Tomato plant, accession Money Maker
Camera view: vertical (180 deg); turntable rotation: 150 degrees
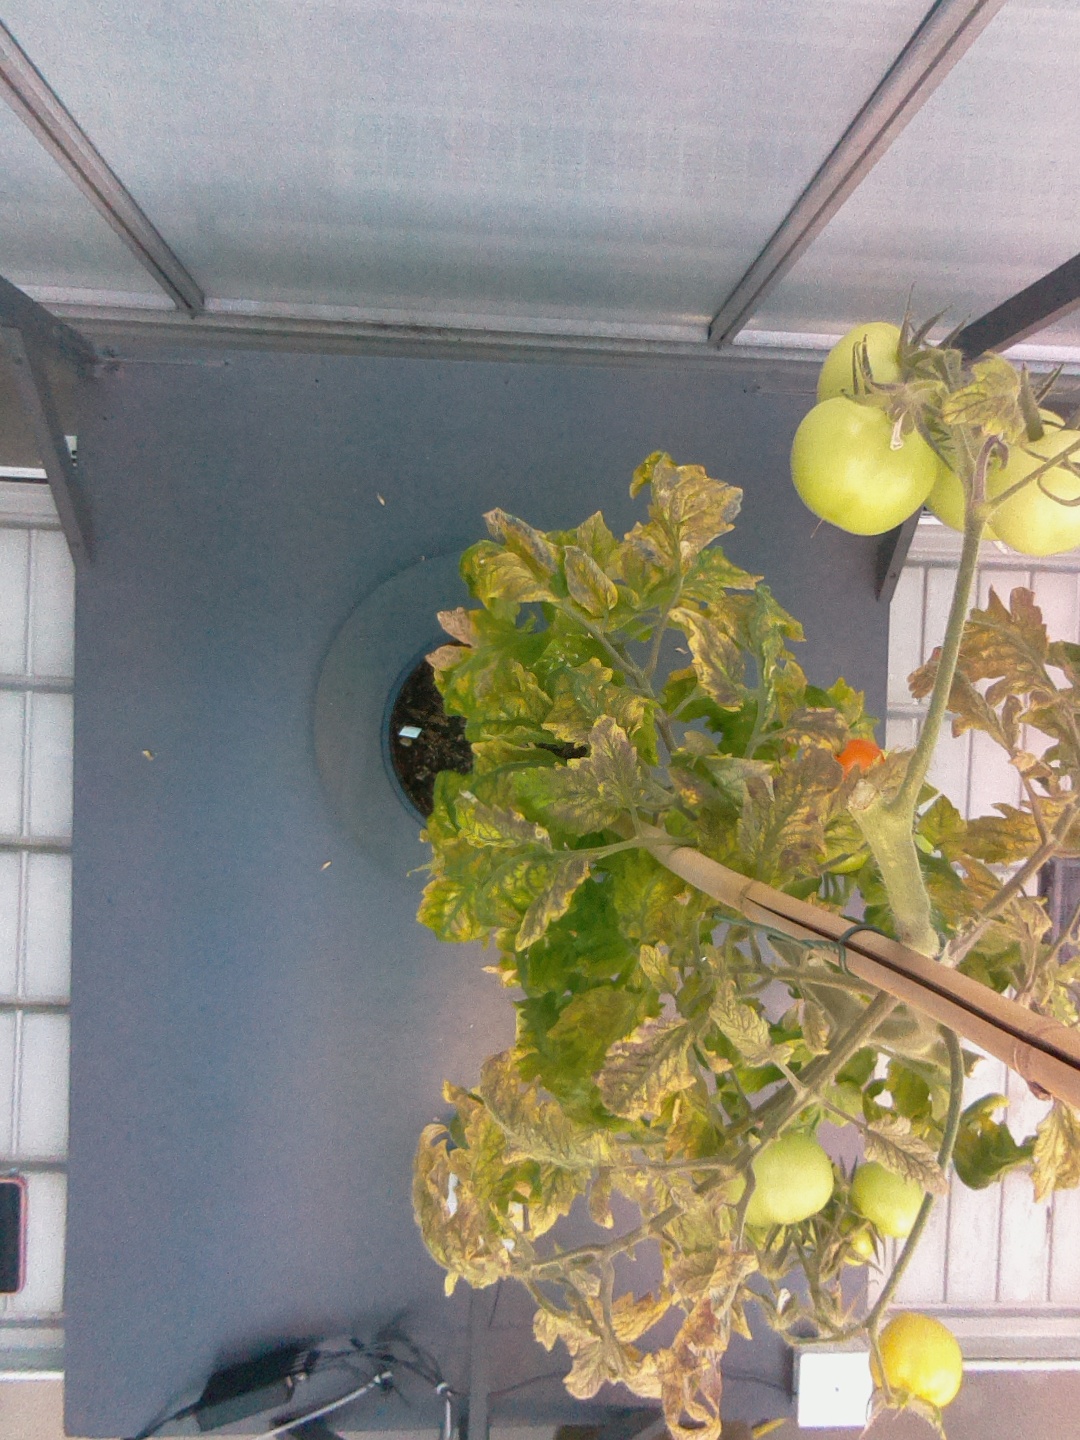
BBCH growth stage 81: 10%-20% of fruits show typical fully ripe color